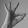
ASL letter: F